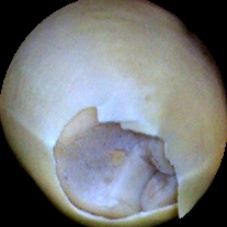
Label: Broken